Gevin, Khamir

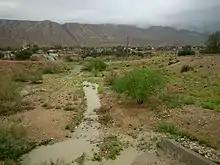
Gevin village

Gevin (also Romanized as Gevīn and Geveyn) is a village in Rudbar Rural District, Ruydar District, Khamir County, Hormozgan Province, Iran. At the 2006 census, its population was 1,021, in 250 families.